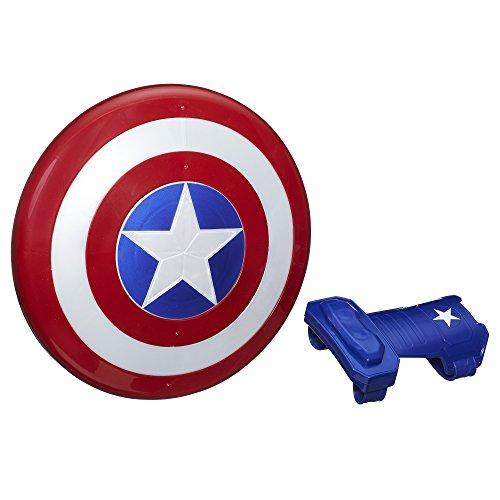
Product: Marvel Captain America Magnetic Shield & Gauntlet
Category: Toys & Games | Dress Up & Pretend Play | Pretend Play
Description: Includes magnetic shield and gauntlet.
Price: $19.99
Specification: ProductDimensions:1.9x12x10.5inches|ItemWeight:7ounces|ShippingWeight:11.2ounces|DomesticShipping:ItemcanbeshippedwithinU.S.|InternationalShipping:Thisitemisnoteligibleforinternationalshipping.LearnMore|ASIN:B01IK522T8|Itemmodelnumber:B9944|Manufacturerrecommendedage:5yearsandup